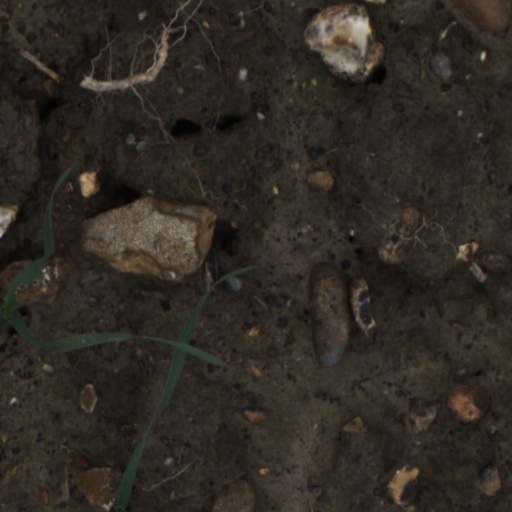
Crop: wheat